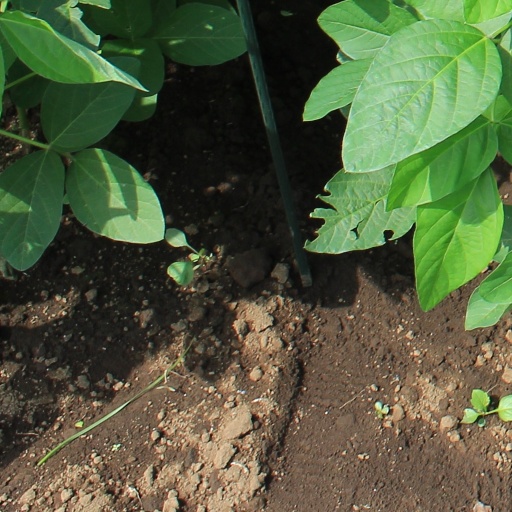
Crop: soybean